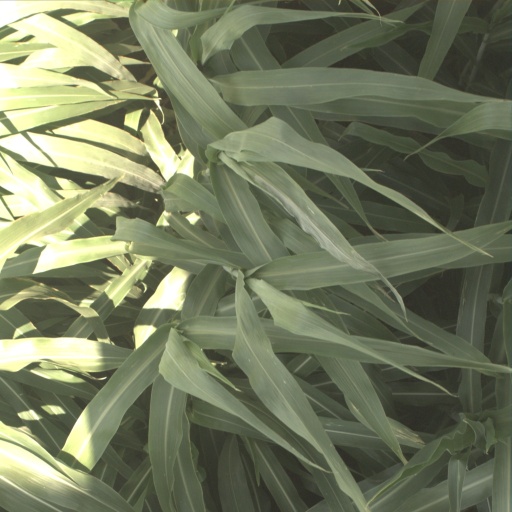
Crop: sorghum